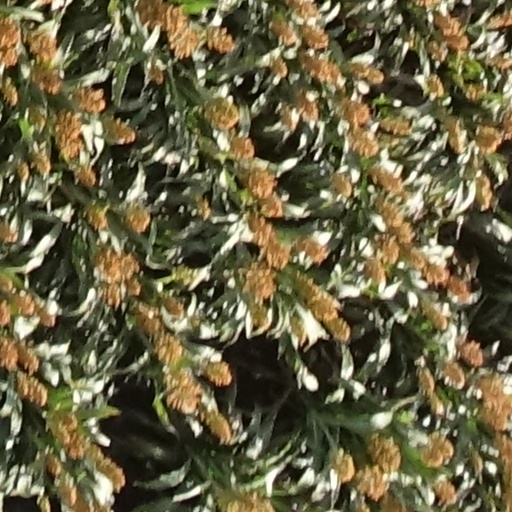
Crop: sorghum